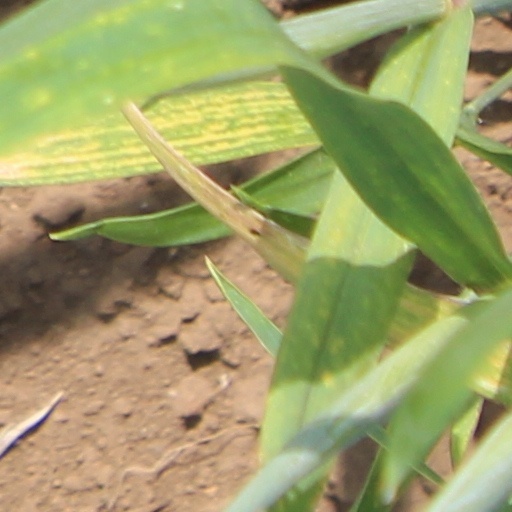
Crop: wheat